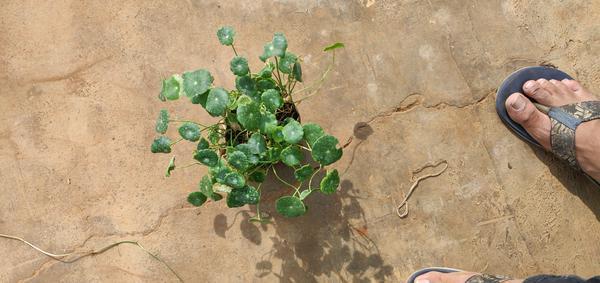
Plant: Brahmi